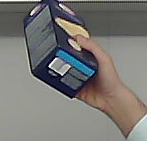
Product: barilla_lasagne